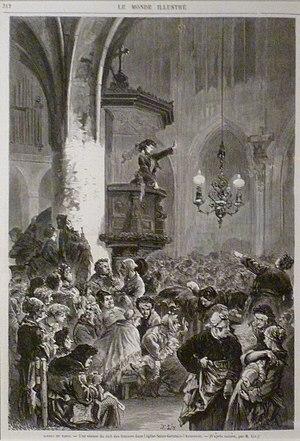
Exposition La Commune de Paris à l'Hôtel de Ville de Paris (18 mars - 28 mai 2011) - Une séance du Club des Femmes dans l'église Saint-Germain-l'Auxerois - Gravure de Frédéric Lix pour Le Monde illustré du 20 mai 1871 - Bibliothèque historique de la Ville de Paris.
En 1840, dans l'histoire de l'anarchisme, Pierre-Joseph Proudhon est le premier théoricien qui revendique explicitement la qualité d' « anarchiste ». En 1841, parait en France, le premier journal communiste libertaire, L'Humanitaire. En 1850, Anselme Bellegarrigue publie L'Anarchie, journal de l'ordre. En 1857, Joseph Déjacque crée le néologisme libertaire pour affirmer le caractère égalitaire et social de l'anarchisme naissant.